12th arrondissement of Paris

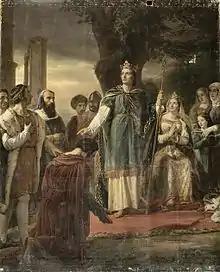
Saint Louis, administering justice under the oak of Vincennes

A hunting lodge was built by Louis VII around 1150, which was upgraded to a Manor House by Philippe Auguste, who made it a royal residence that was used over the 1150–1340 period. Legend has it that Louis IX, Saint Louis, administered justice under an oak tree in what is now the bois de Vincennes.